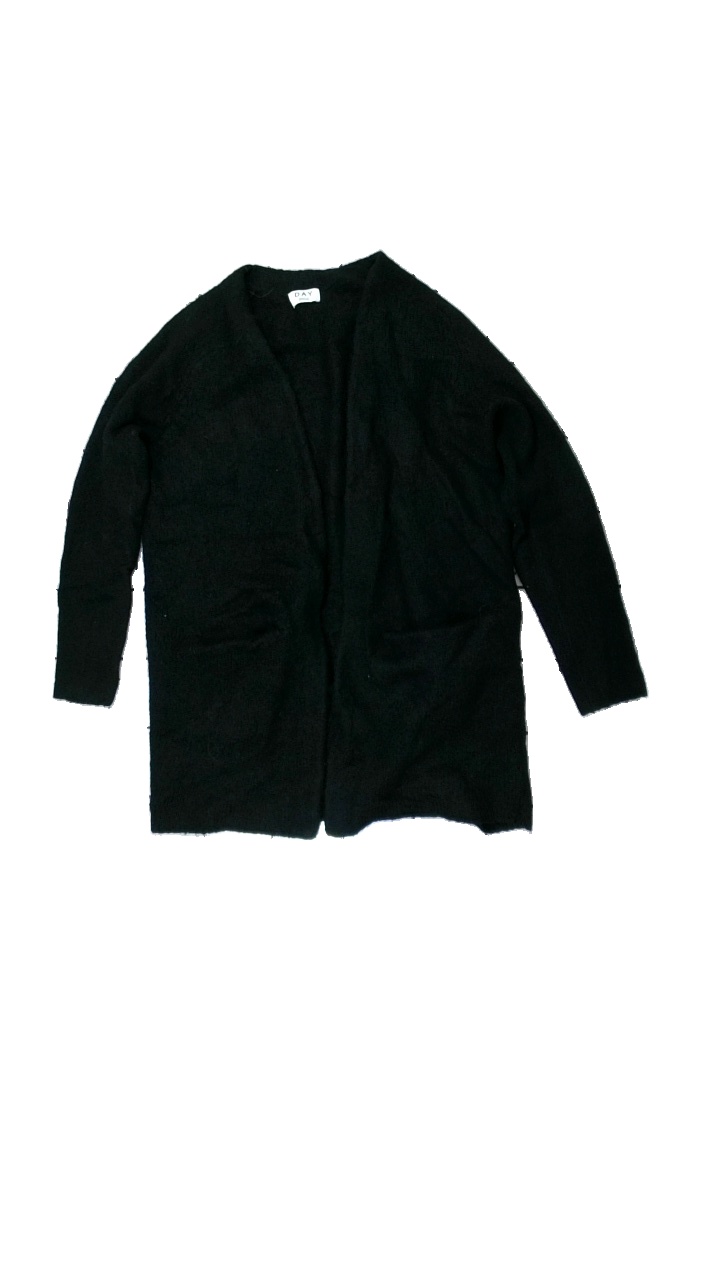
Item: Cardigan (Ladies)
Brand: Day
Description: svart cardigan med fickor
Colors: Black
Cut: V-collar
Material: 100% silke
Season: All
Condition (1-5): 3
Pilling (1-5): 3
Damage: smuts fläck och nopprigt
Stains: Minor
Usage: Export
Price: <50